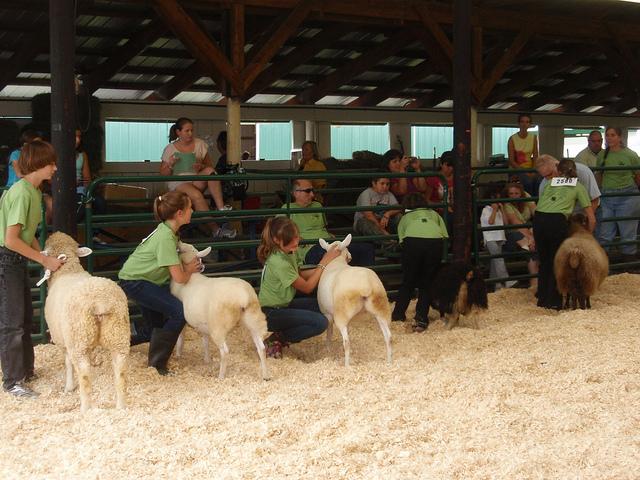
A group of people tending to animals inside of a bar.